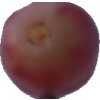
Label: pink_grape